Las Vegas Premium Outlets North

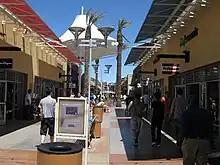
Shops at Las Vegas Premium Outlets North

Las Vegas Premium Outlets debuted with , and included 125 stores, most of which were ready on opening day. The mall also opened with a central food court featuring indoor and outdoor seating for up to 450 people. Las Vegas Premium Outlets focused primarily on high-end retailers upon opening. Notable tenants included Armani Exchange, Dolce & Gabbana, Casual Corner, Nike, and Quiksilver.